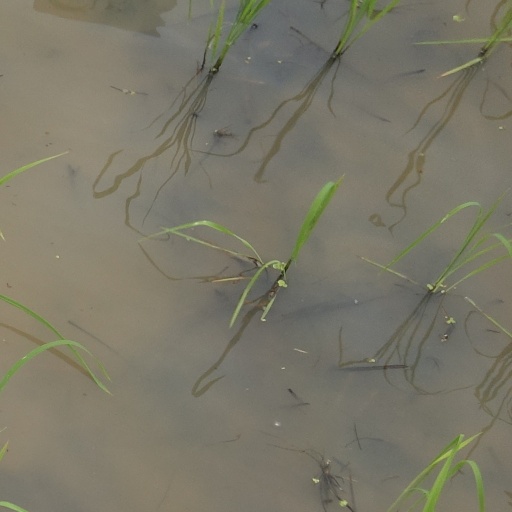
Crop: rice